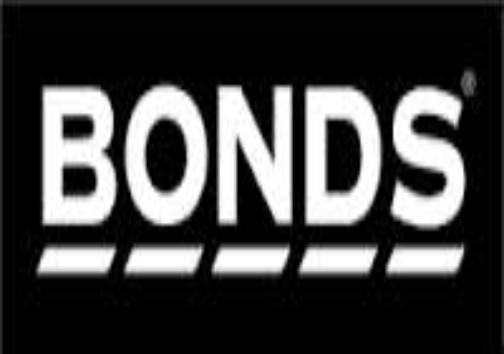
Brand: Bonds
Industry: Clothes